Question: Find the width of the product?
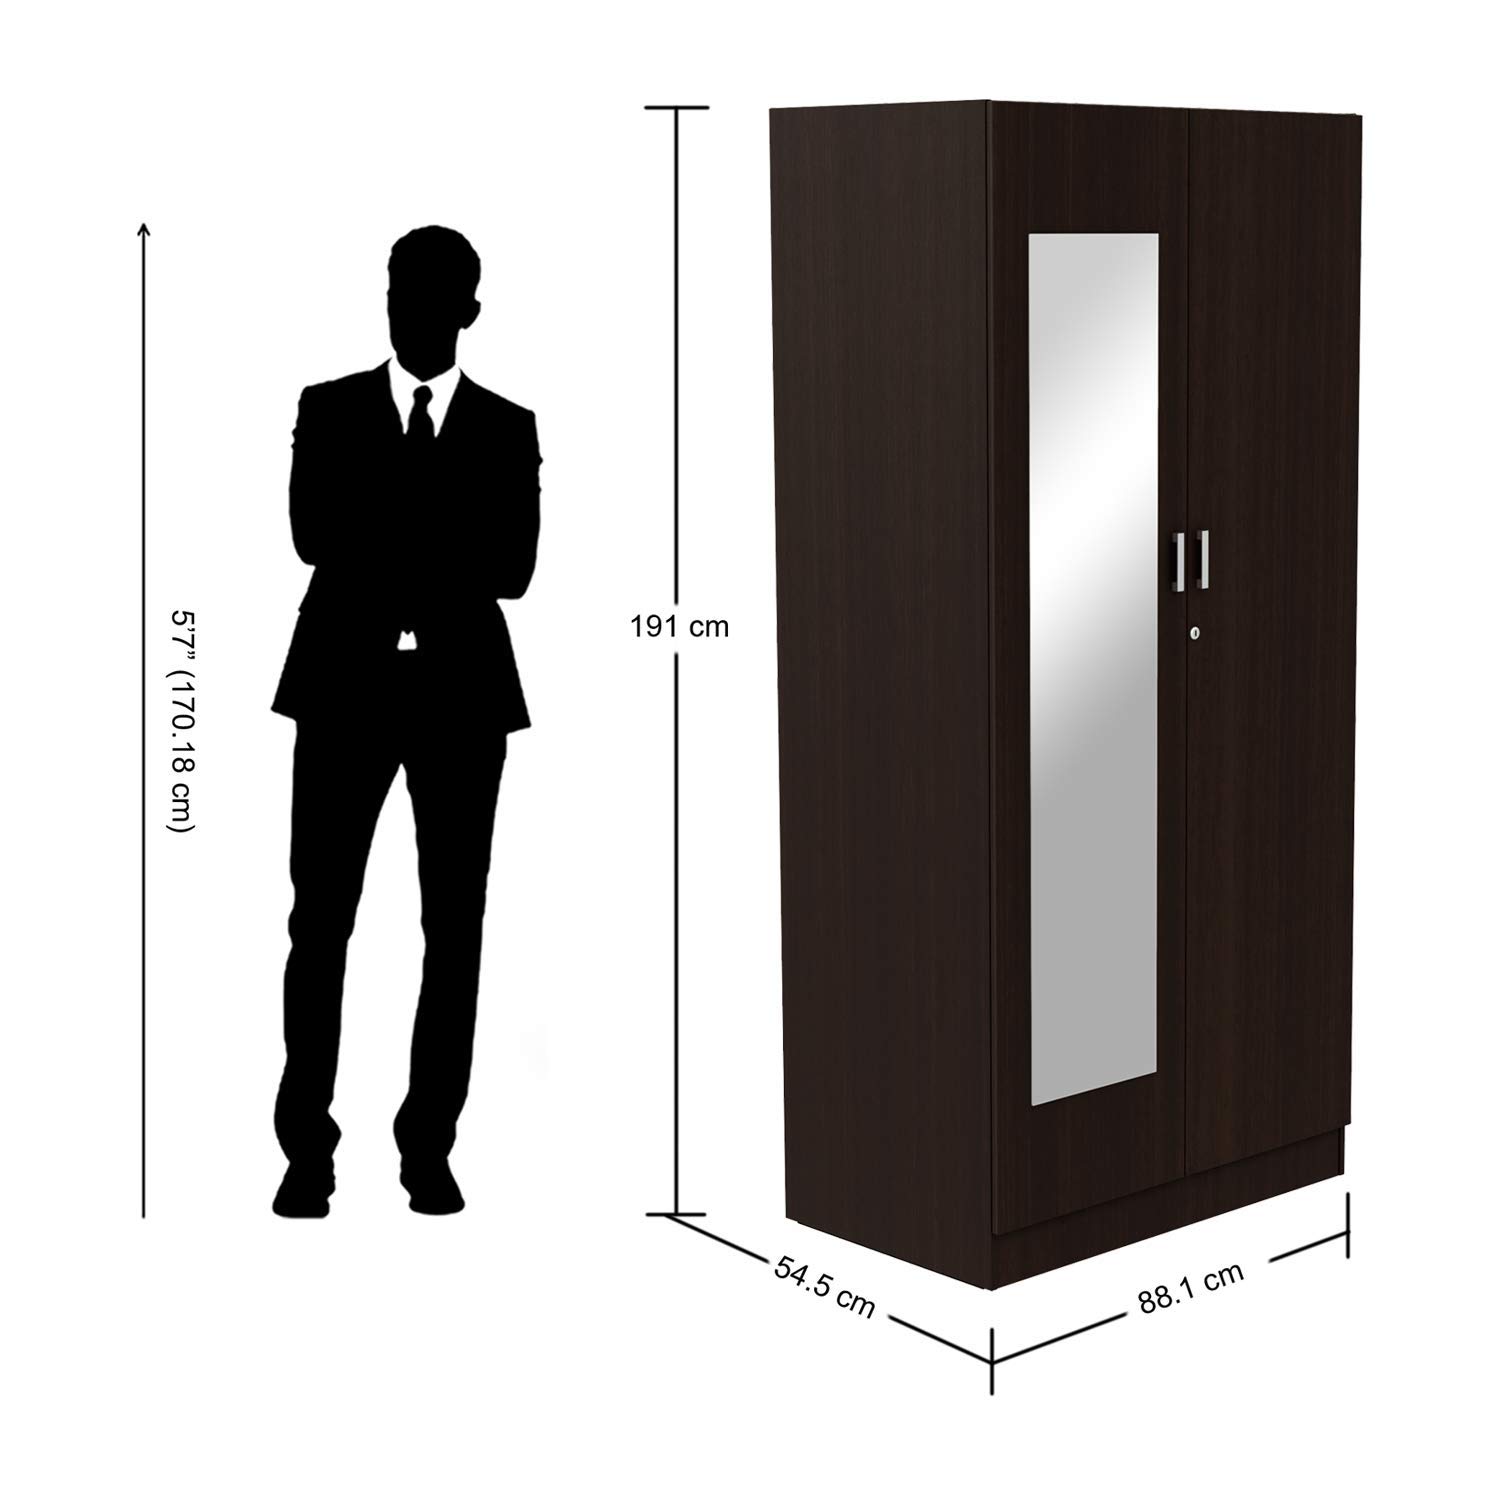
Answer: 88.1 centimetre